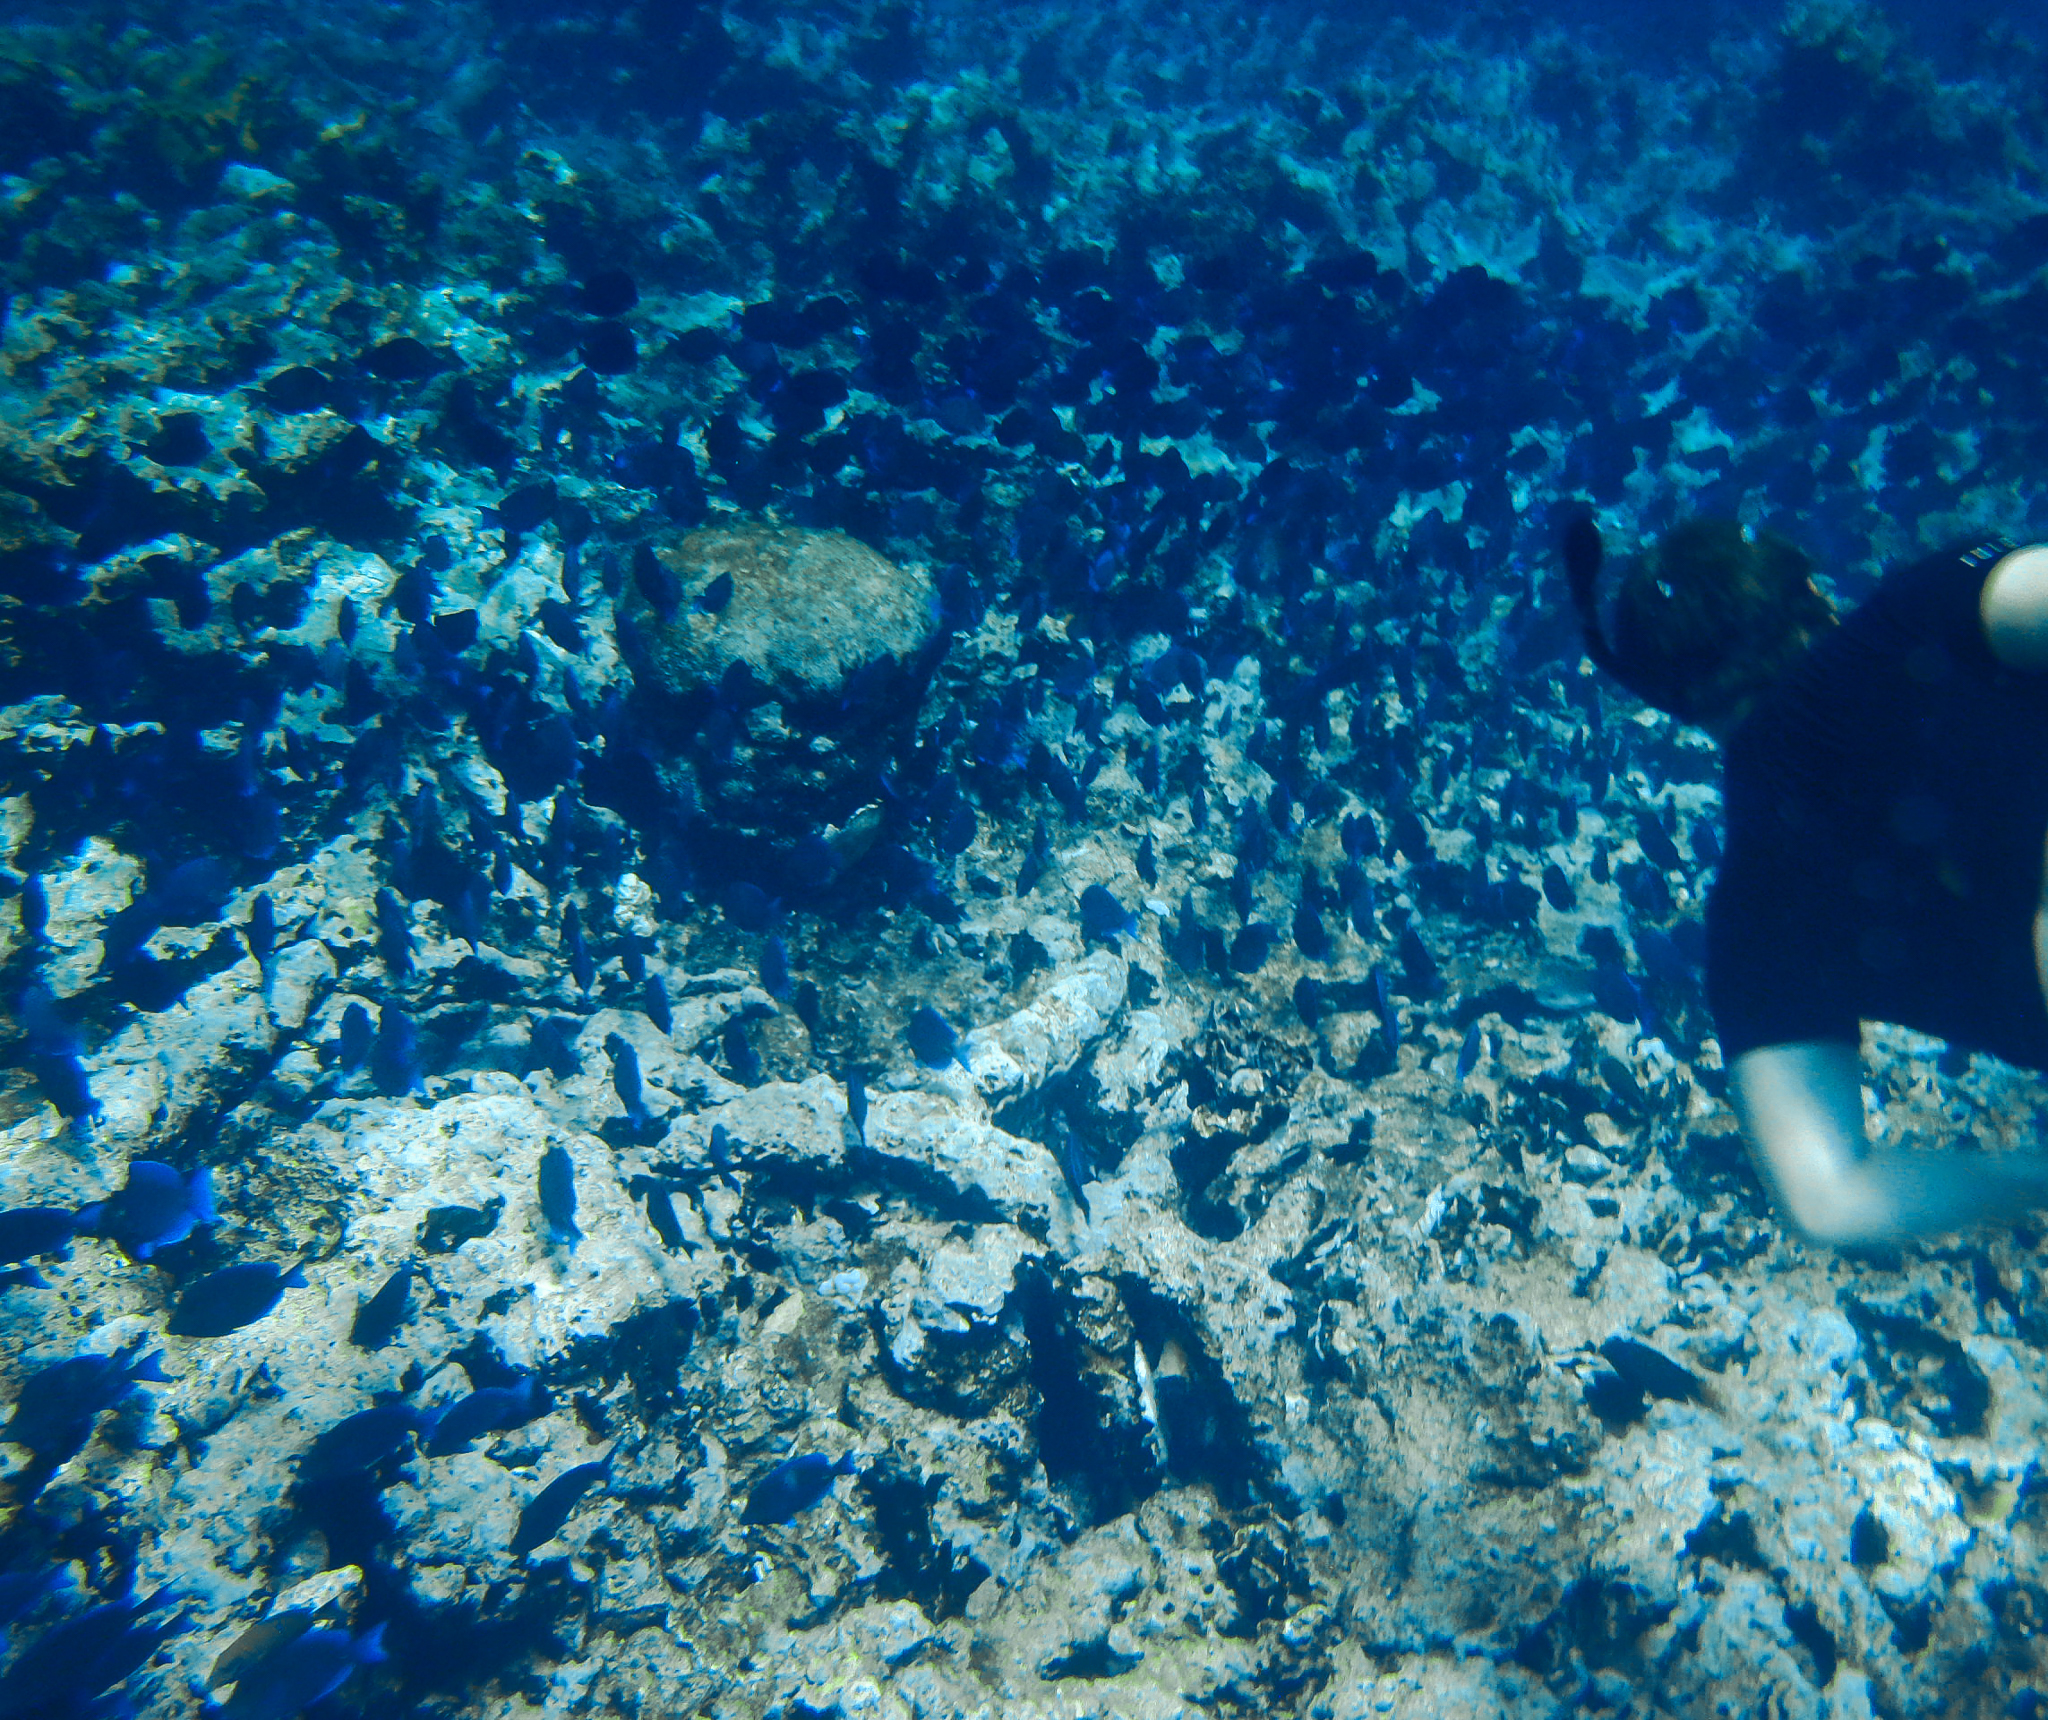
Acanthurus coeruleus (Atlantic Blue Tang)